Cat food

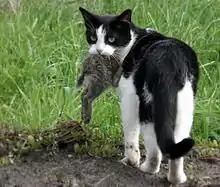
Cat with prey rabbit

Cat food is food specifically formulated and designed for consumption by cats. During the 19th and early 20th centuries, cats in London were often fed horse meat sold by traders known as Cats’ Meat Men or Women, who traveled designated routes serving households. The idea of specialized cat food came later than dog food, as cats were believed to be self-sufficient hunters. French writers in the 1800s criticized this notion, arguing that well-fed cats were more effective hunters. By the late 19th century, commercial cat food emerged, with companies like Spratt producing ready-made products to replace boiled horse meat. Cats, as obligate carnivores, require animal protein for essential nutrients like taurine and arginine, which they cannot synthesize from plant-based sources.